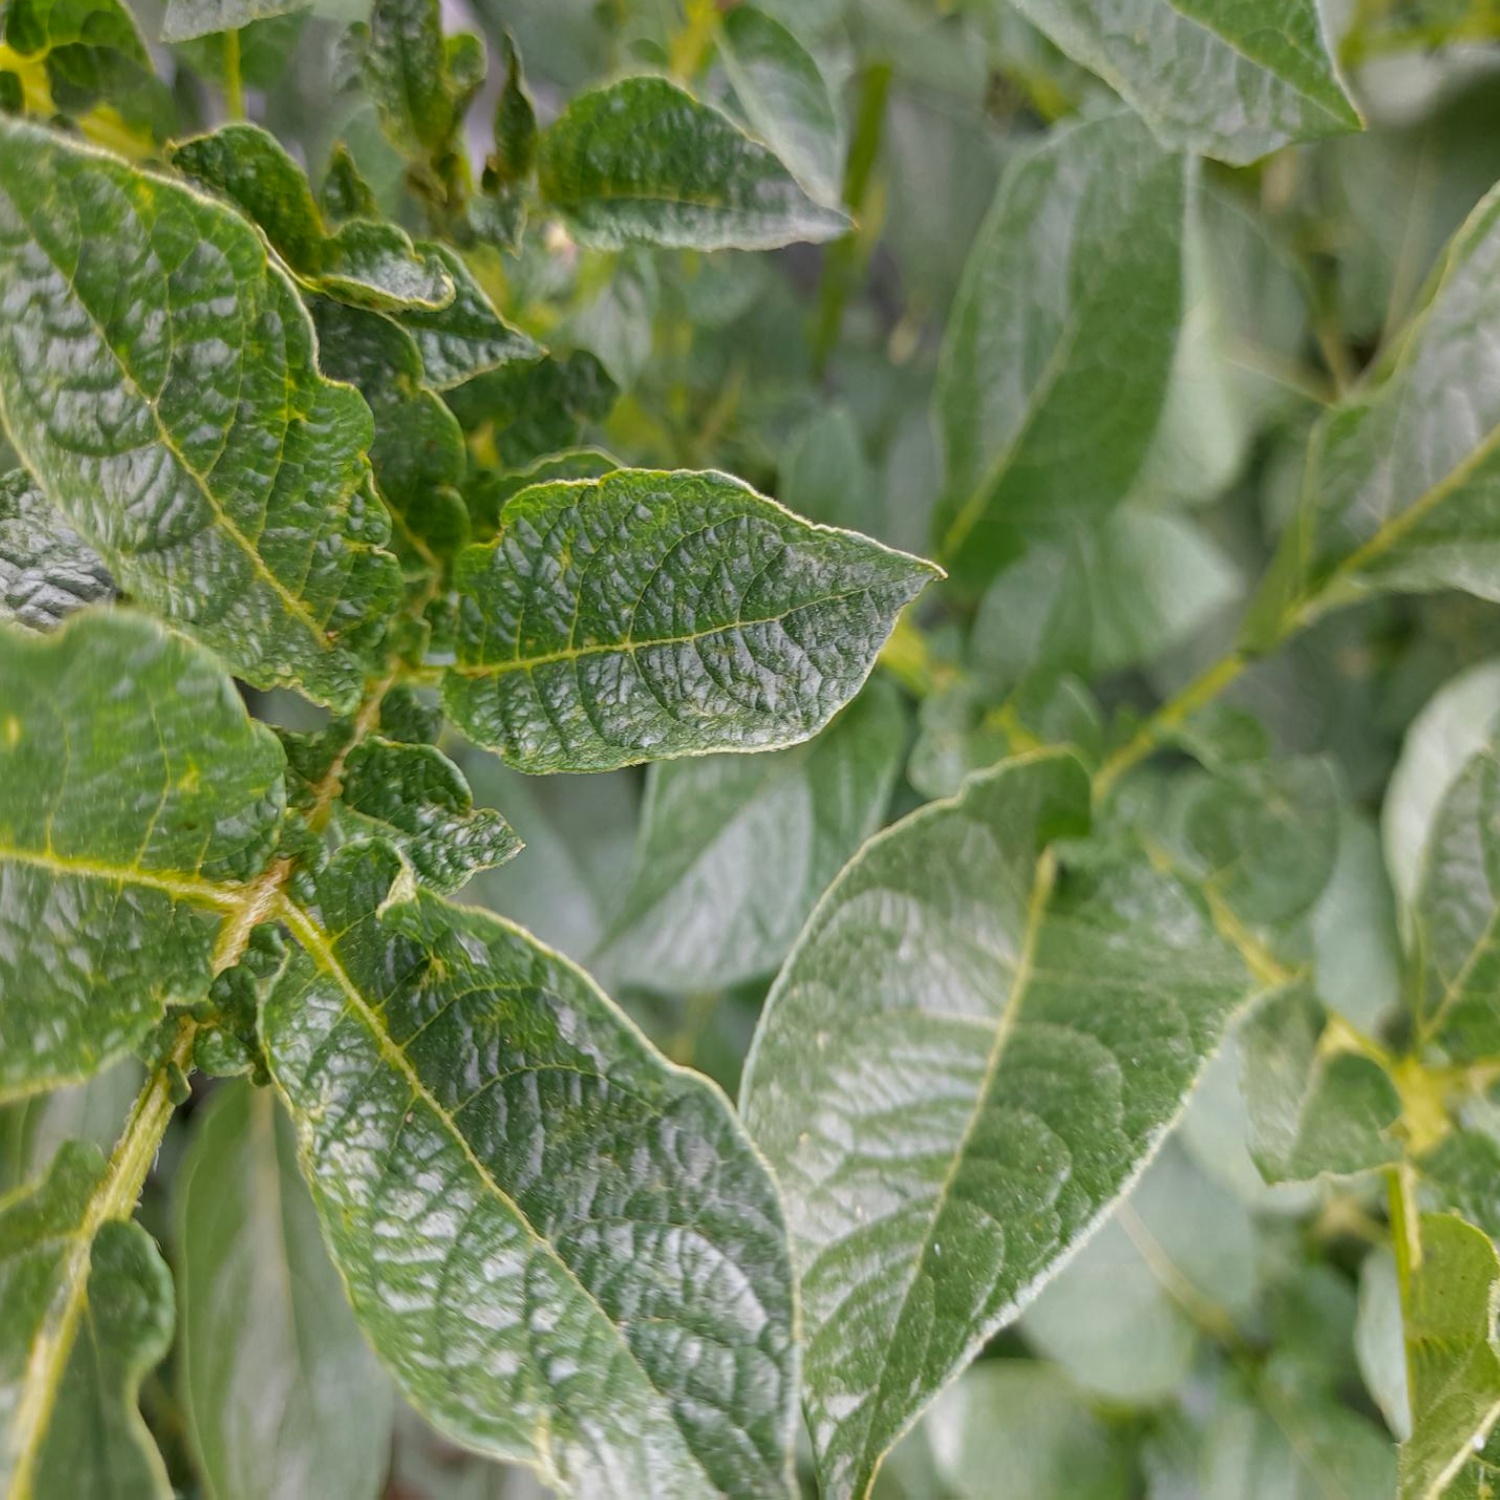
Etiqueta: Virus